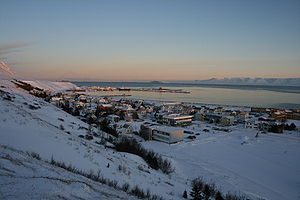
Sauðárkrókur
Sauðárkrókur om vinteren
Sauðárkrókur er en by i det nordlige Island.